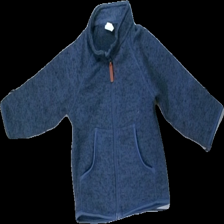
View: front
Type: Cardigan
Category: Children
Brand: H&M
Colors: Blue
Material: 100% polyester
Cut: Regular
Size: 80
Season: All
Damage location: top center
Damage 2 location: middle center
Price range: <50
Recommended usage: Export
Description: blå kofta med dragkedja, mycket nopprig